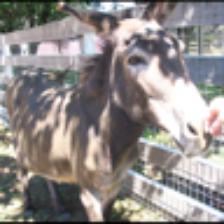
Label: NonHuman